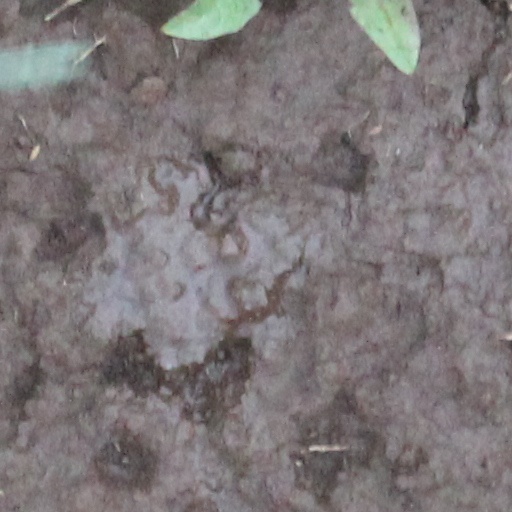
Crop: wheat